Mama (Spice Girls song)

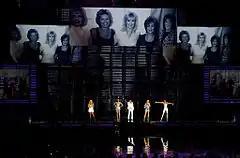
The group performing "Mama" at the Air Canada Centre in Toronto, Canada, during the Return of the Spice Girls tour, with the backdrop screens showing a picture of their mothers.

"Mama" was released in the UK as a double A-side single with "Who Do You Think You Are" on 3 March 1997. It debuted on the UK Singles Chart at number one on Mother's Day, with sales of 248,000 copies, becoming the group's fourth consecutive chart-topper. This achievement made the Spice Girls the first act in UK chart history to have its first four singles reach number one, breaking the record set by Gerry & The Pacemakers, Frankie Goes to Hollywood, Jive Bunny and the Mastermixers, and Robson & Jerome with three number ones each. It spent three weeks at number one, nine weeks in the top forty, fifteen weeks in the top seventy-five, and sold 786,000 copies as of May 2019, earning a platinum certification by the British Phonographic Industry (BPI).